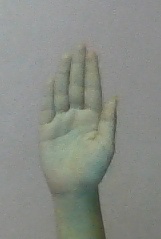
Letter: seen